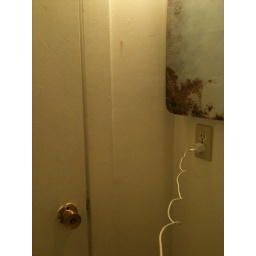
Not even a mirror in the bathroom; only the dirty rusty metal cabinet door of what used to be a mirror cabinet.